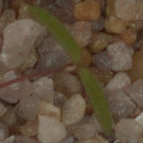
Label: fat_hen